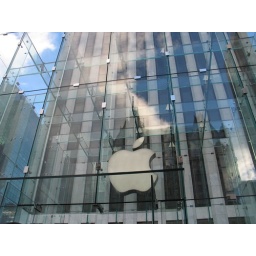
The Apple store is a big glass box encompassing a hole in the ground that you walk down into.